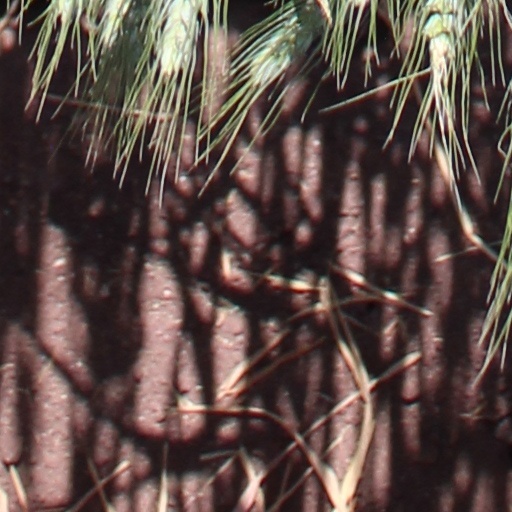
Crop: wheat